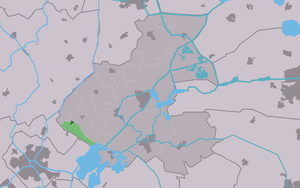
Sibrandabuorren est un village de la commune néerlandaise de Súdwest-Fryslân, dans la province de Frise. Son nom en néerlandais est Sijbrandaburen.